HMS Odin (1846)

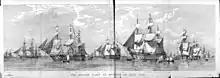
"Odin" at the Spithead Fleet Review on 15 July 1853

On December 22, 1862 (January 21, 1862), the First Japanese Embassy to Europe (1862) departed Shinagawa Port in Tokyo for Europe.